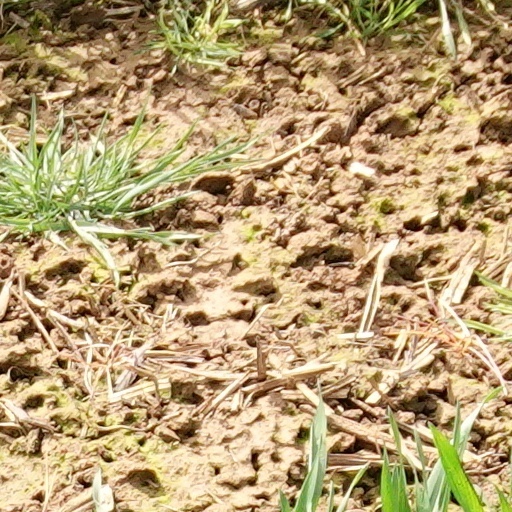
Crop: wheat